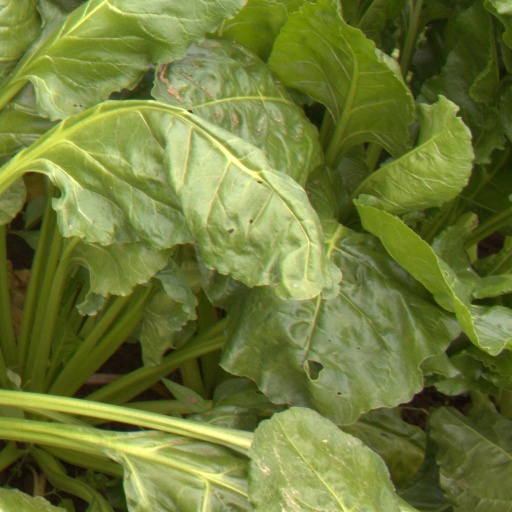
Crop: sugar beet